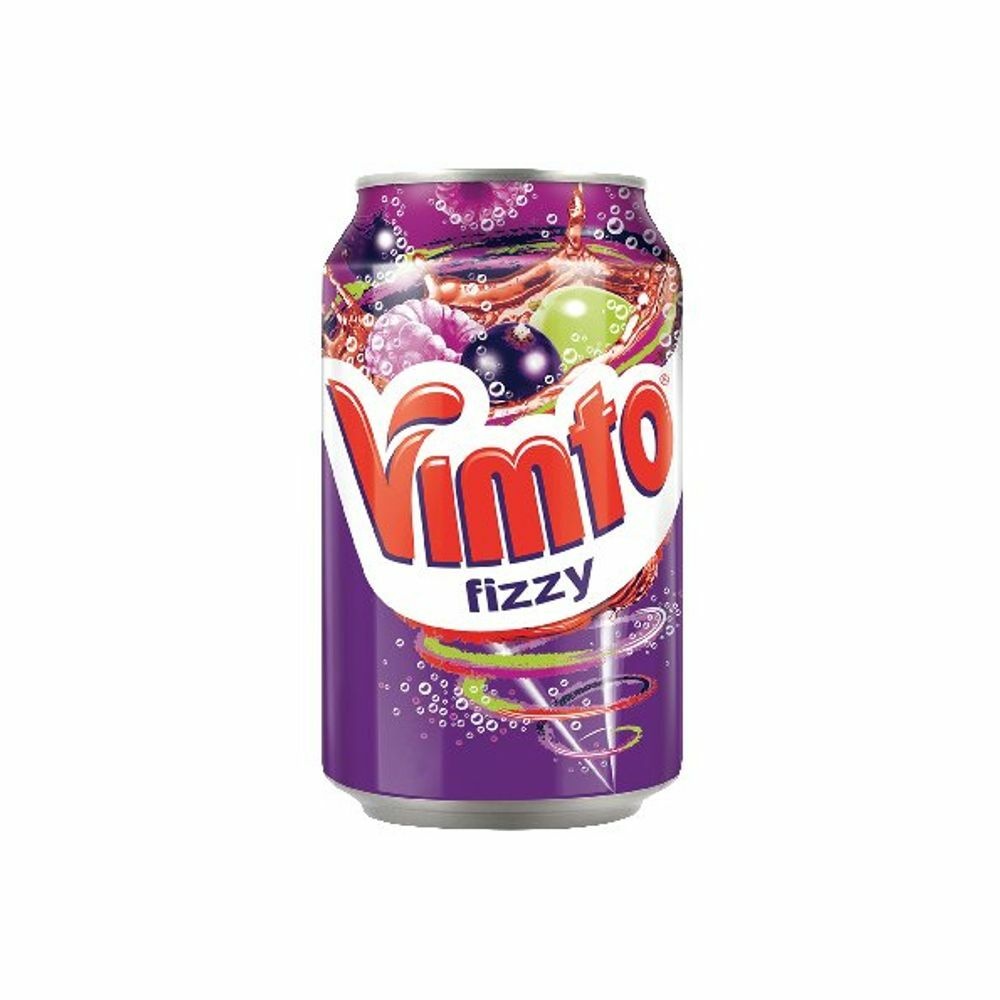
Fizzy Vimto Fragrance Oil
(Similar in style & identity to Fizzy Vimto) ✓ For use in candles, bath bombs, soaps, lotions, perfumes and cleaning products. ✓ All of our fragrances are 100% concentrated. Not diluted. Recommended Fragrance Usage: Due to the fact that our fragrances are 100% concentrated, a little goes a long way. Since our fragrances are so strong, we suggest only using 10ml to 80ml in 1 kilo of candle wax for a good scent throw. The percentages listed below reflect our suggested fragrance usage in the corresponding finished products but we suggest testing to get your required strength. Candle making (Natural & Paraffin Wax) : 6-10% Bath Bombs, Soaps, Bath Gels, Lotions & Perfumes : 6-10% None of our fragrances are tested on animals. Never use fragrance oils directly on your skin; they must be diluted in a product or solvent first. Never consume any of our fragrances. Keep fragrance out of reach of children and pets. * Name trademarks and copyrights are properties of their respective manufacturers and/or designers. These versions are NOT to be confused with the originals and Craftastik has no affiliation with the manufacturer/designer. Our interpretation of these fragrances was created through chemical analysis and reproduction and this description is to give the customer an idea of scent character, not to mislead, confuse the customer or infringe on the manufacturers/designers name and valuable trademark
Brand: info-92f3
Category: Arts & Entertainment > Hobbies & Creative Arts > Arts & Crafts > Art & Crafting Materials > Olfactory Arts Materials > Perfumery Ingredients